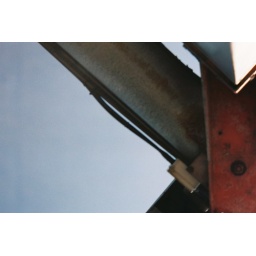
Shoot using 35mm in a box brown camera